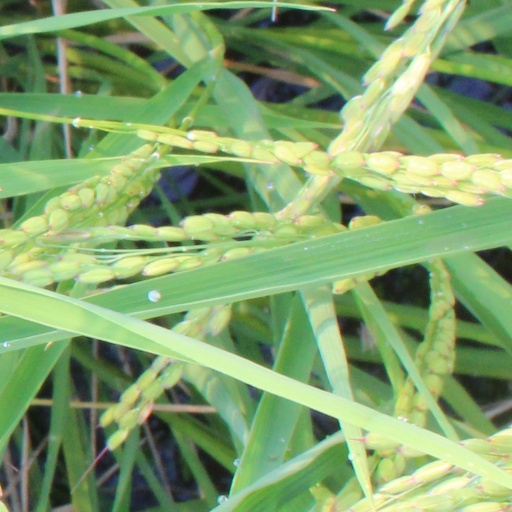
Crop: rice